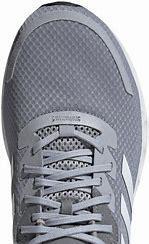
Brand: Adidas
Model: Duramo SL Lauf